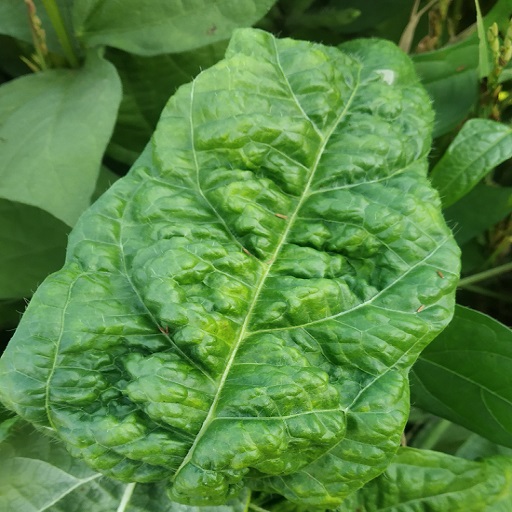
Label: Leaf Crinckle